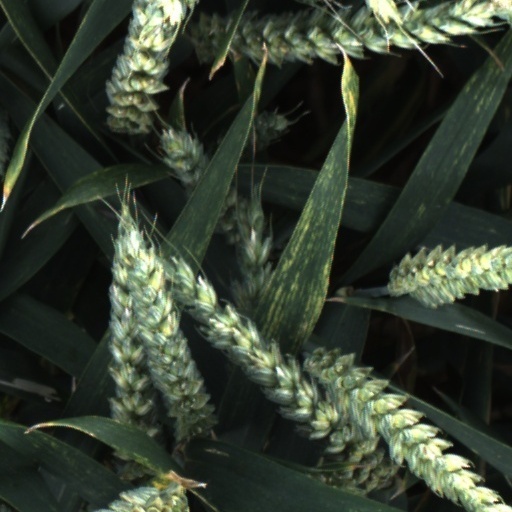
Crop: wheat